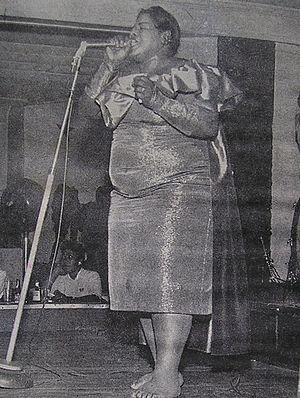
Big Maybelle, Jet magazine 1956
Big Maybelle est l'une des premières chanteuses de rhythm and blues des années 1950.